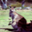
Label: kangaroo